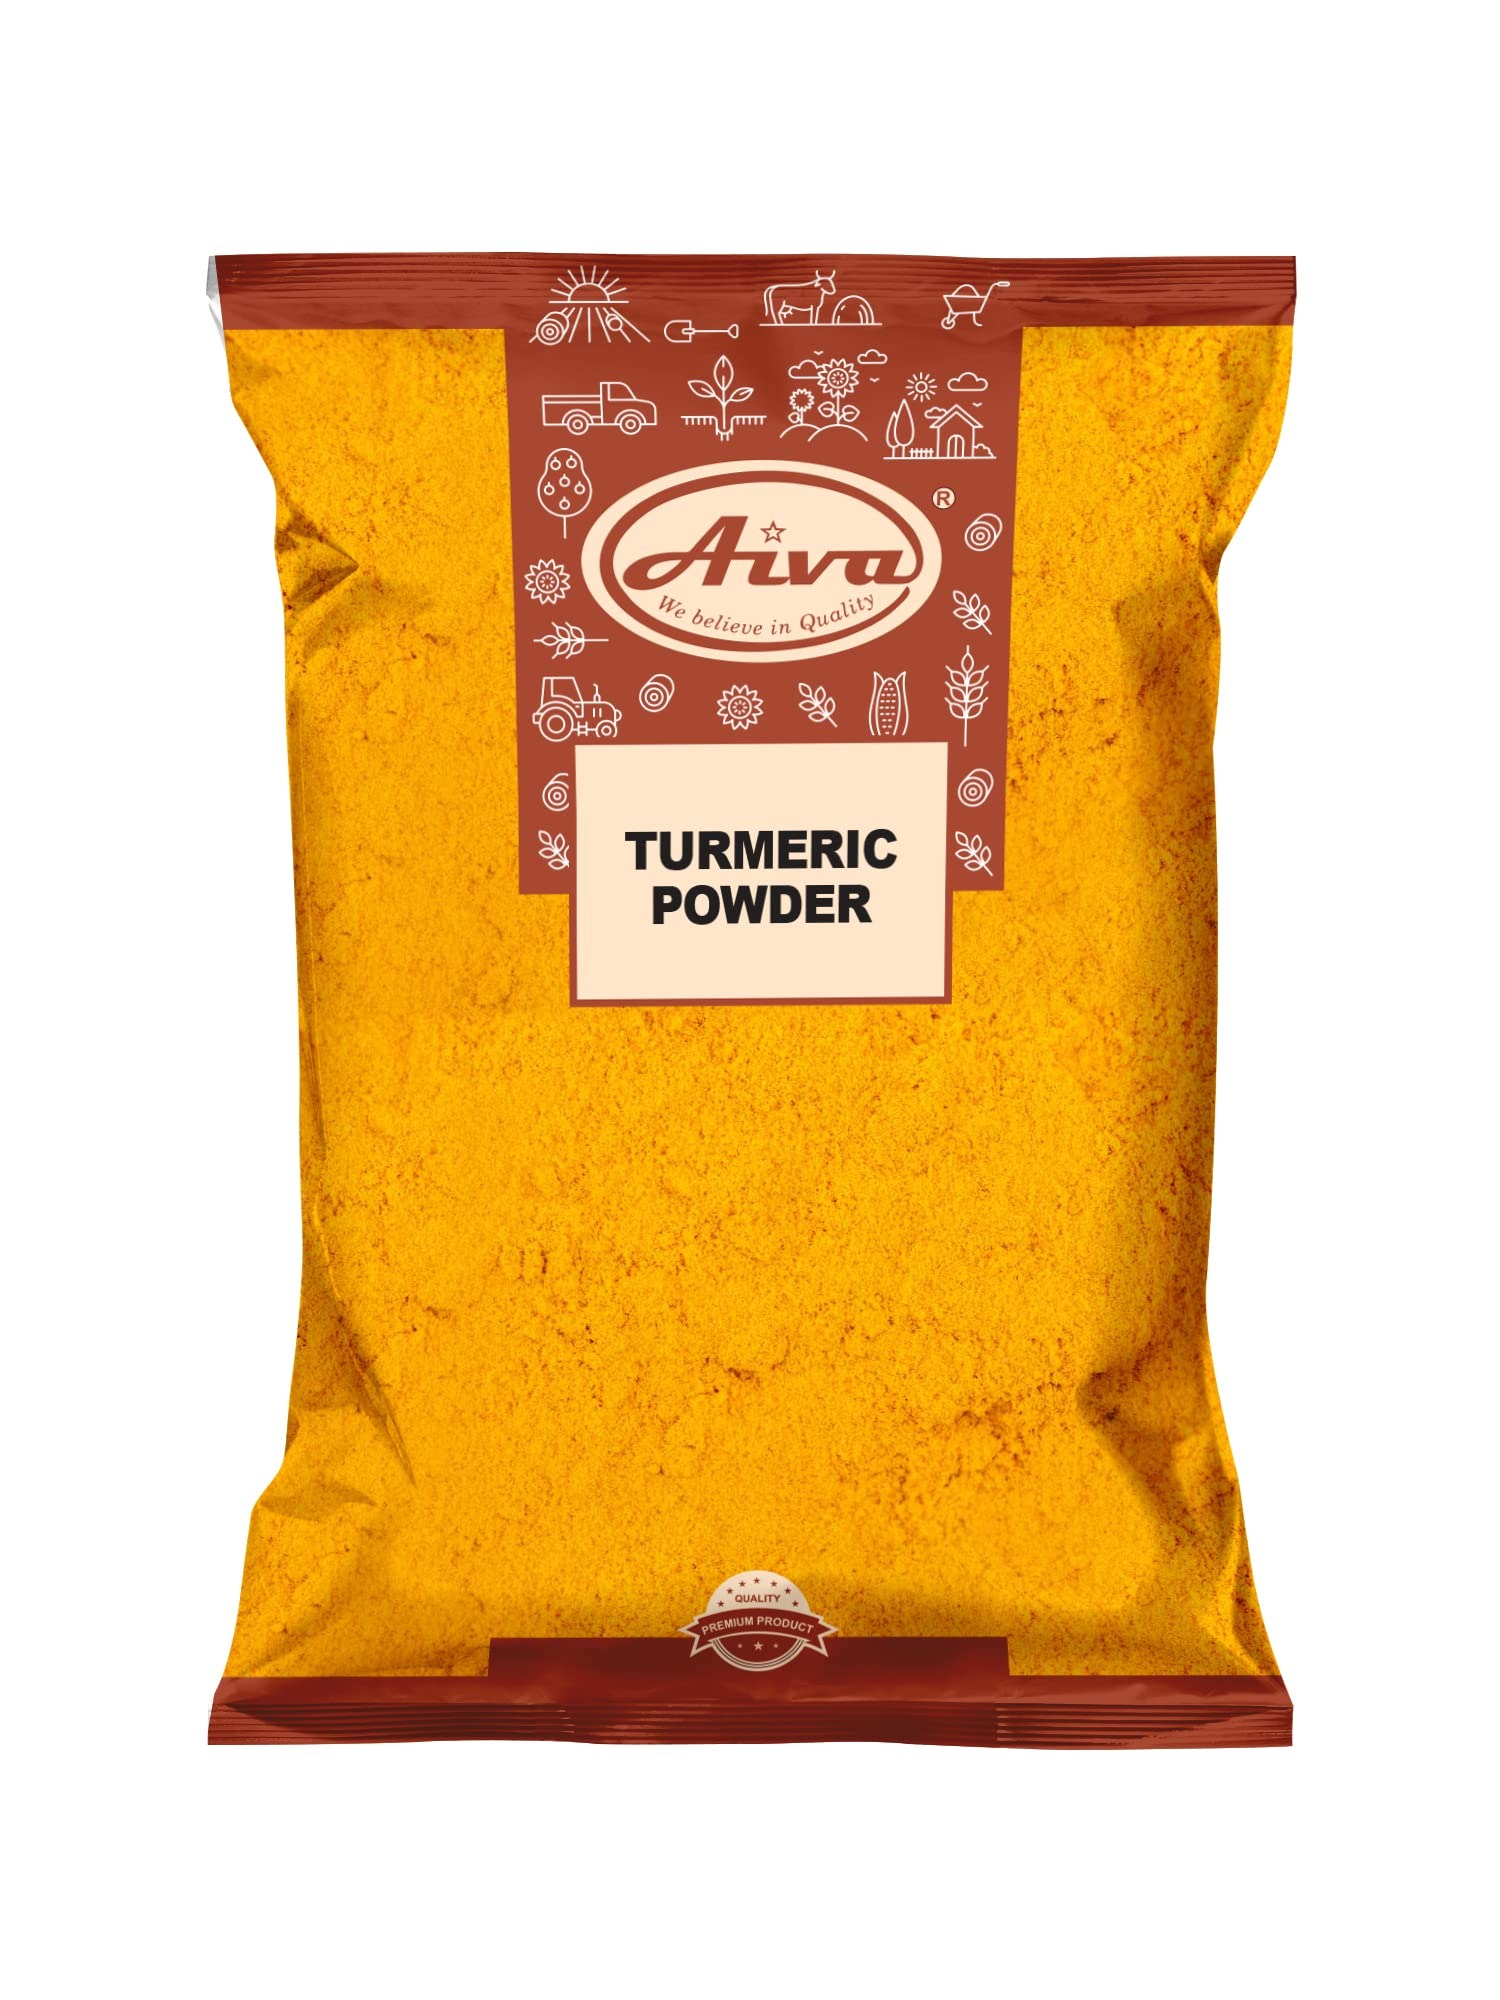
Item Name: Aiva Turmeric Root Ground Powder Spice (14 OZ) | Haldi with High Curcumin Content | Salt-Free, Pure, Vegan, Indian Origin
Bullet Point 1: 𝗣𝗥𝗘𝗠𝗜𝗨𝗠 𝗧𝗨𝗥𝗠𝗘𝗥𝗜𝗖 𝗣𝗢𝗪𝗗𝗘𝗥: Aiva Turmeric Root Ground Powder is sourced from high-quality turmeric roots, delivering a bold golden hue and earthy aroma, perfect for enhancing a wide range of dishes.
Bullet Point 2: 𝗩𝗘𝗥𝗦𝗔𝗧𝗜𝗟𝗘 𝗦𝗣𝗜𝗖𝗘 𝗙𝗢𝗥 𝗖𝗢𝗢𝗞𝗜𝗡𝗚: Use in curries, soups, rice, marinades, and stews for a rich, warm flavor. It’s also ideal for lattes, teas, and smoothies to add an extra layer of spice to your favorite recipes.
Bullet Point 3: 𝗛𝗜𝗚𝗛 𝗖𝗨𝗥𝗖𝗨𝗠𝗜𝗡 𝗖𝗢𝗡𝗧𝗘𝗡𝗧: Known for its vibrant color and strong aroma, this turmeric powder contains a higher curcumin concentration, making it perfect for those who love authentic, bold flavors in their cooking.
Bullet Point 4: 𝗦𝗔𝗟𝗧-𝗙𝗥𝗘𝗘 𝗔𝗡𝗗 𝗣𝗨𝗥𝗘: Our turmeric powder is free from additives and salt, making it an essential ingredient for those seeking to create balanced and flavorful homemade spice blends.
Bullet Point 5: 𝗜𝗗𝗘𝗔𝗟 𝗙𝗢𝗥 𝗚𝗟𝗢𝗕𝗔𝗟 𝗖𝗨𝗜𝗦𝗜𝗡𝗘𝗦: Whether you're preparing Indian curries, Middle Eastern dishes, or experimenting with fusion recipes, Aiva Turmeric Powder is a must-have spice that brings depth and authenticity to your cooking.
Product Description: 𝗣𝗥𝗘𝗠𝗜𝗨𝗠 𝗧𝗨𝗥𝗠𝗘𝗥𝗜𝗖 𝗣𝗢𝗪𝗗𝗘𝗥: Aiva Turmeric Root Ground Powder is sourced from high-quality turmeric roots, delivering a bold golden hue and earthy aroma, perfect for enhancing a wide range of dishes.
Value: 1.0
Unit: Count

Price: 7.49